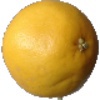
Label: white_grapefruit